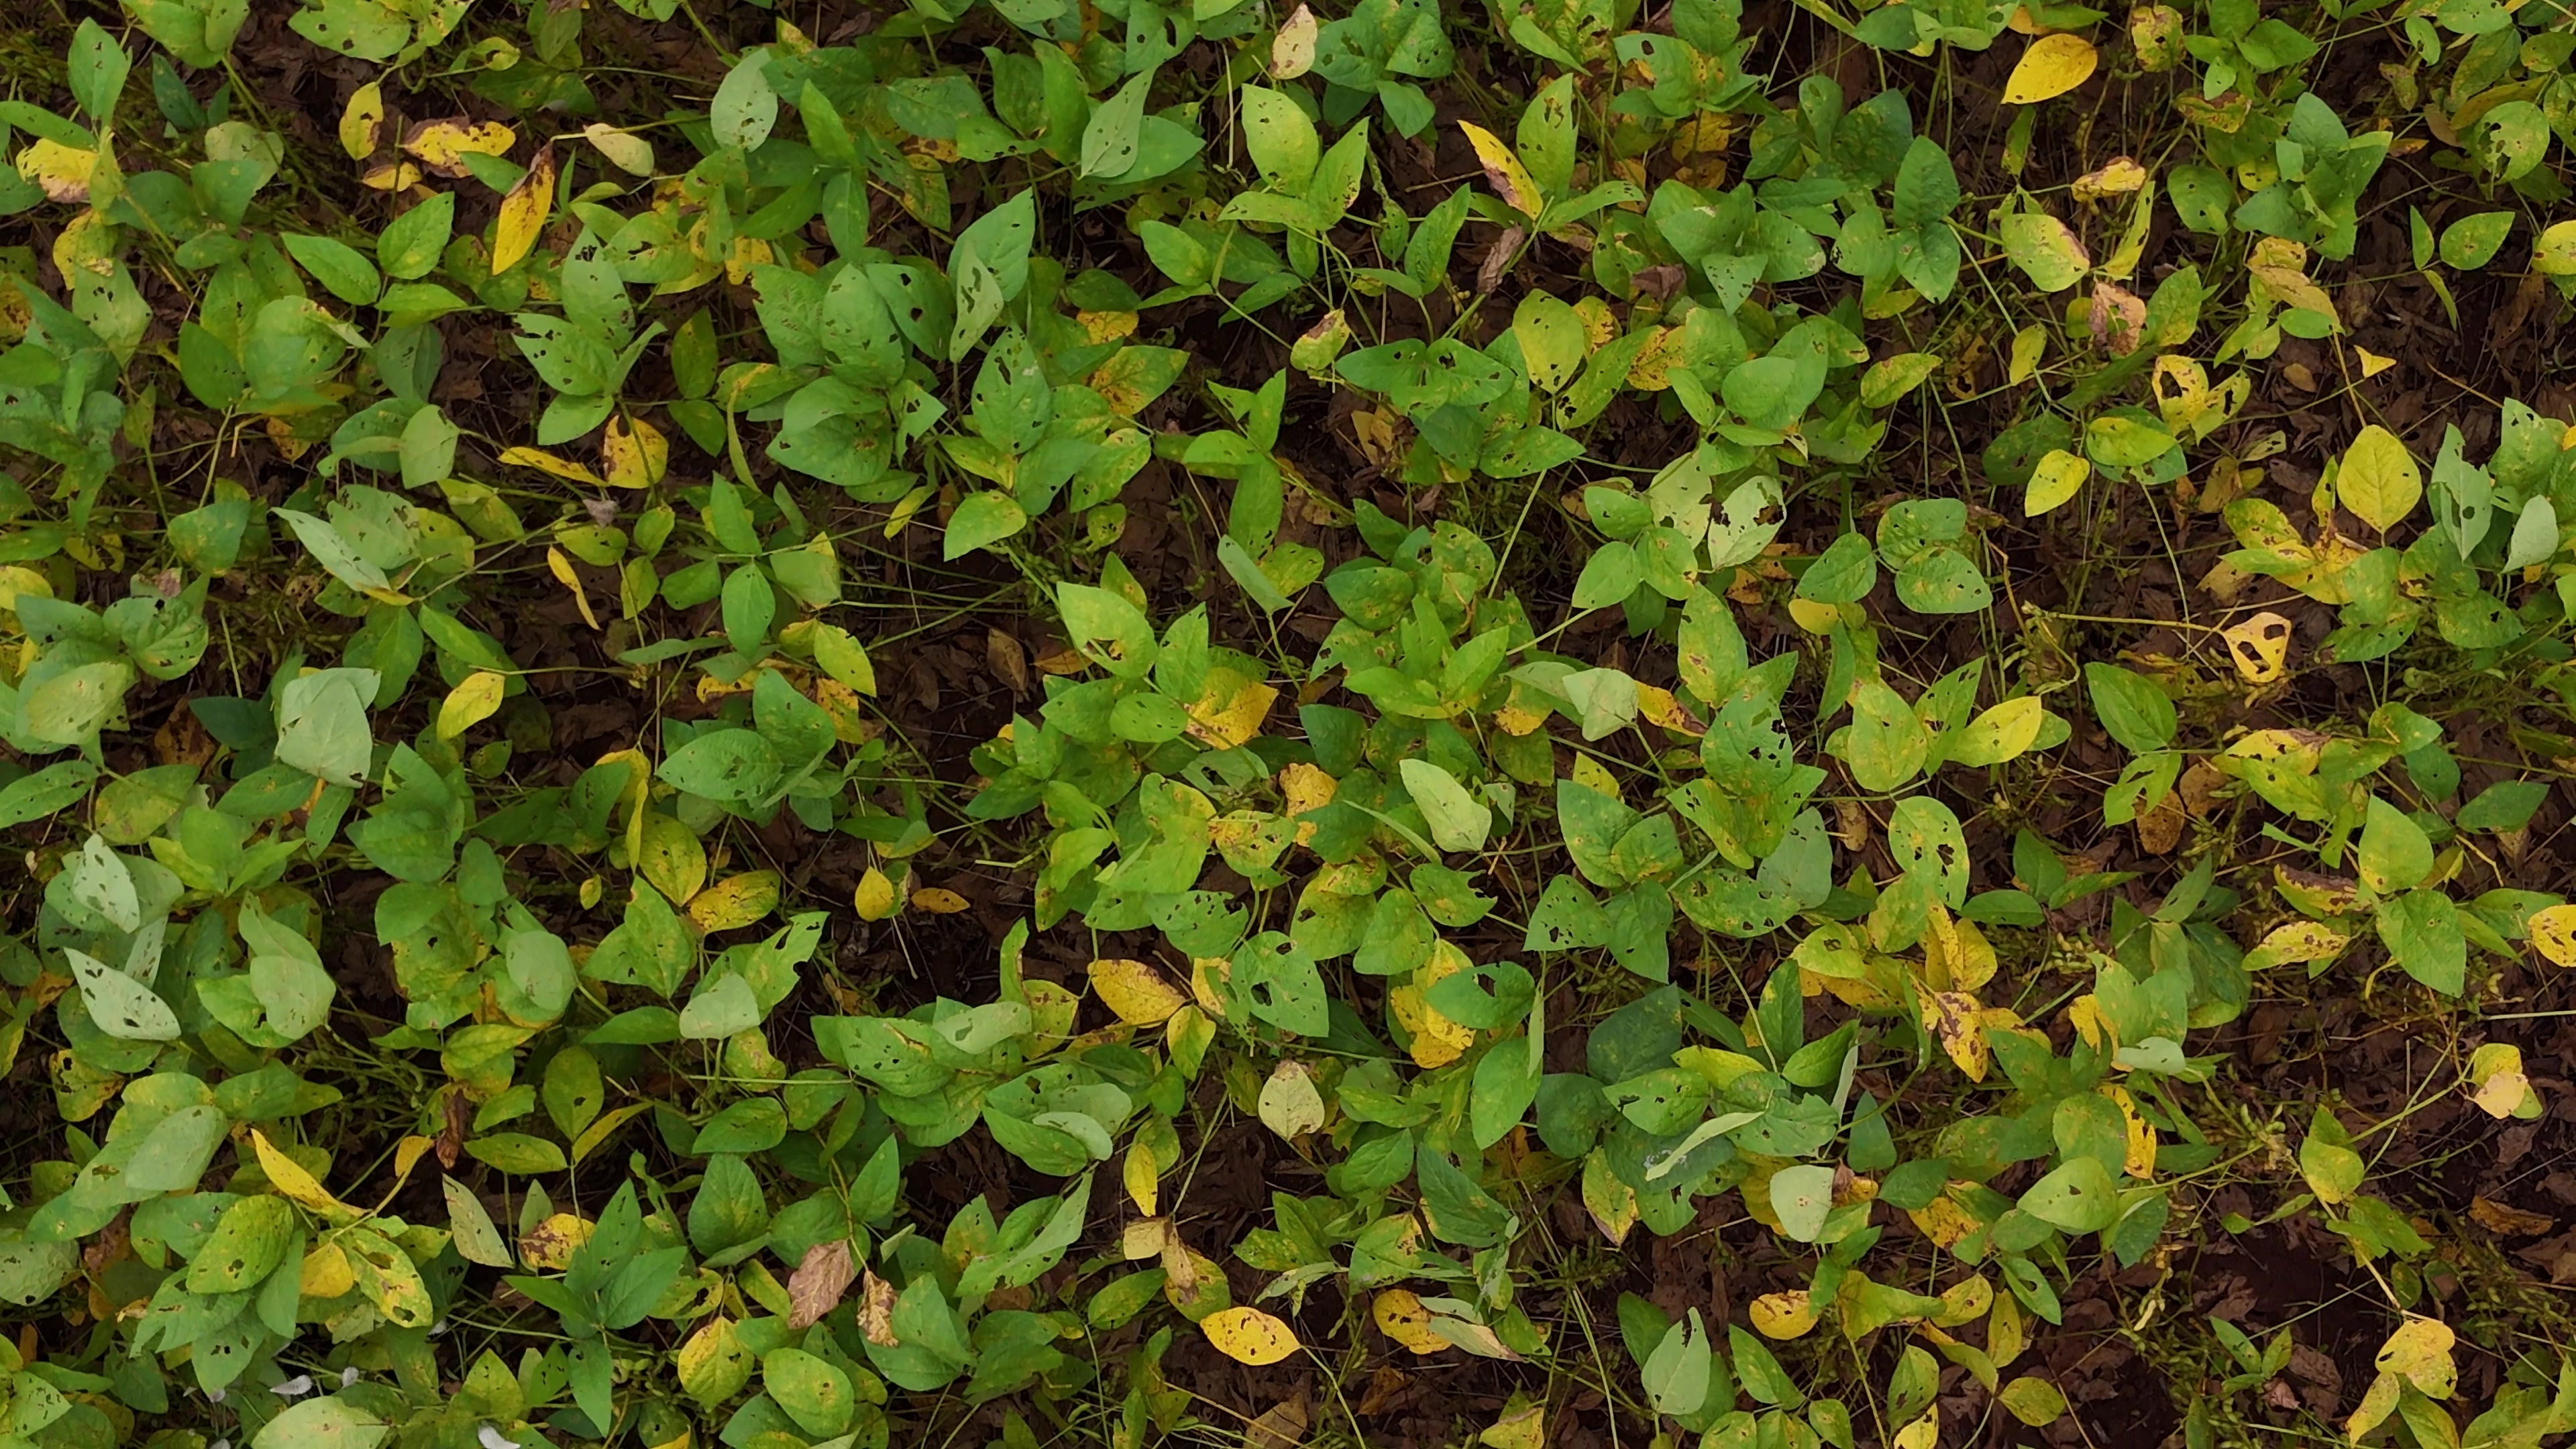
Label: Rust